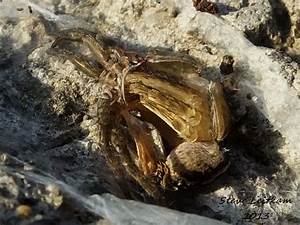
Label: ragno